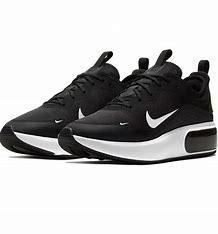
Brand: Nike
Model: Air Max DIA